Liberty BASIC

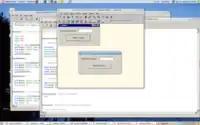
Liberty Basic v4.03 running on Linux with Wine

Liberty BASIC allows for procedural programming using a default "main window" that displays formatted text and accepts user input. It also supports event-driven programming based on a graphical user interface, using several types of windows that may contain the standard controls such as buttons, menus, textboxes, etc.